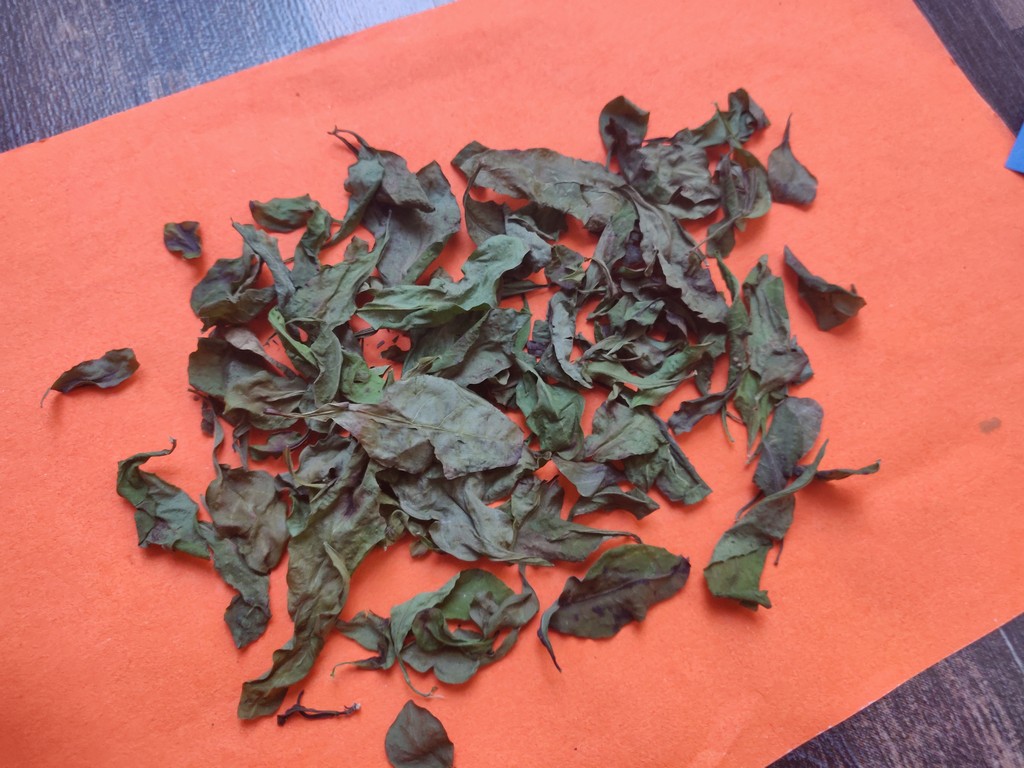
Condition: Dried
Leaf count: multiple
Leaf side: unknown